Ion Iliescu

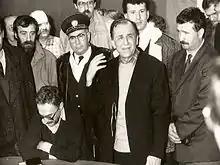
Iliescu at the TVR during the Romanian Revolution of 1989. The broadcast was one of the key points of accusation against Iliescu

In the 2000 presidential election, Iliescu won the first round with 36.4%, while Greater Romania party candidate Corneliu Vadim Tudor secured second place with 28.3%. In the runoff on 10 December, Iliescu defeated Tudor with 66.8% of the vote.